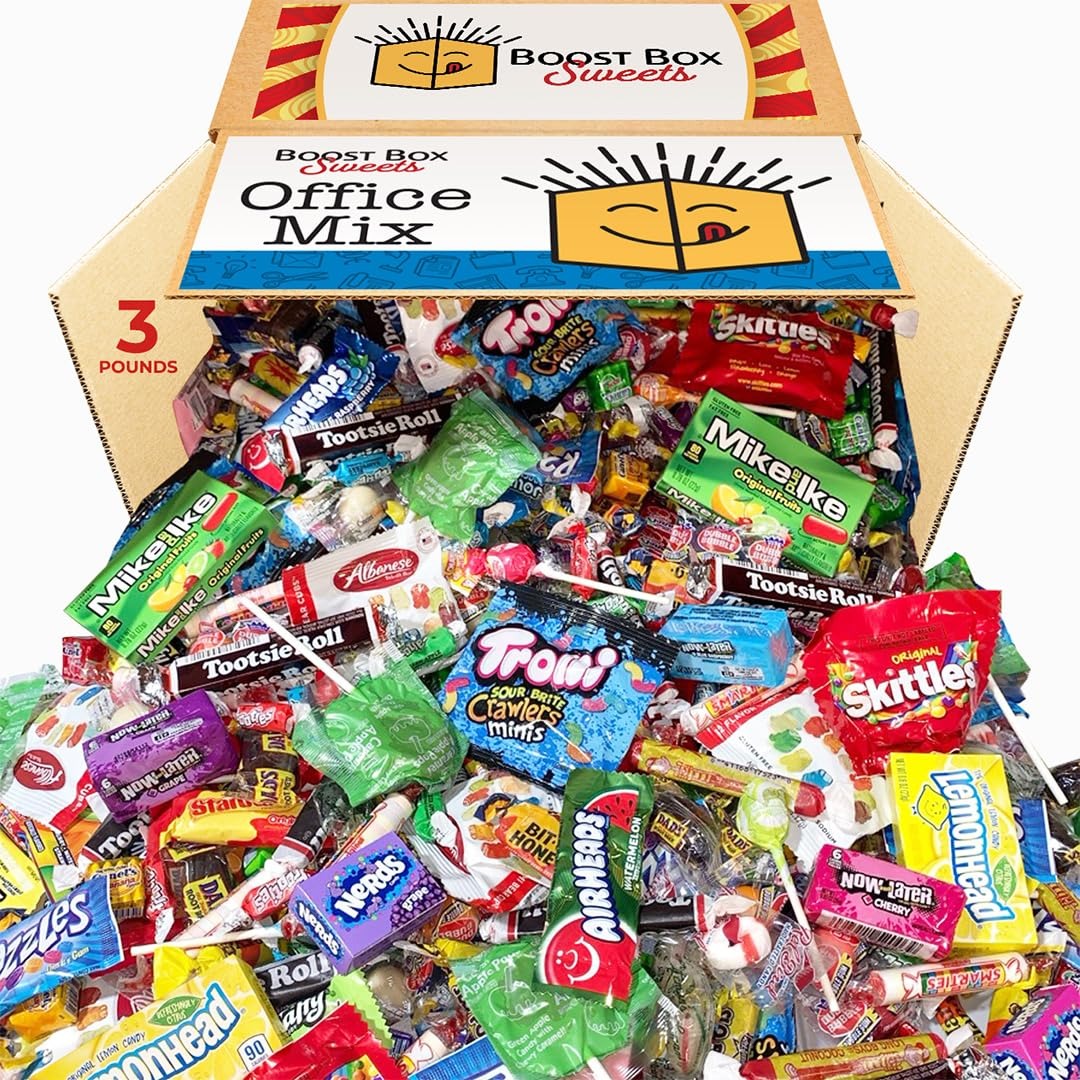
Item Name: Candy Mix Valentines Candy Assorted Candy Variety Pack Bulk Candy Individually Wrapped (3 Pound)
Bullet Point 1: Boost Box Sweets Office Candy Mix Assortment Contains approximately 3 lbs of individually wrapped candy
Bullet Point 2: Candy dish candy that will be loved by people of all ages. Enjoy the sweet tastes of many of the classic candies you crave
Bullet Point 3: Mixed candy for parties, Christmas, Halloween trick or treat, claw machines, carnivals, office dishes, birthday parties, parades, pinatas, or any occasion for sweet treats
Bullet Point 4: Candy mix may include Charms Mini Pops, Dad's Root Beer Barrels, Dubble Bubble 1" Gumballs, Atkinson's Mary Janes, Peanut Butter Bars, Slo Pokes, Bit O Honey Candy, Dubble Bubble Gum, Bubbaloo Gum, Tootsie Frooties, Canels Gum, Fruit Barrels, Leman's Football Mints, Long Boy Juniors, Peppermint Puffs, Red & White Mint Twists, Smarties and Tootsie Roll Midgees . Item is a variety mix and MAY NOT INCLUDE ALL LISTED CANDY
Bullet Point 5: Carnival candy individually wrapped and repackaged in our Boost Box Sweet's facility that may contain milk, soy, peanuts, tree nuts, eggs, wheat and all other allergens.
Product Description: Boost Box Sweet's Office Mix is a blend of premium assorted individually wrapped candy which may include Charms Mini Pops, Dad's Root Beer Barrels, Dubble Bubble 1" Gumballs, Atkinson's Mary Janes, Peanut Butter Bars, Slo Pokes, Bit O Honey Candy, Dubble Bubble Gum, Bubbaloo Gum, Tootsie Frooties, Canels Gum, Fruit Barrels, Leman's Football Mints, Long Boy Juniors, Peppermint Puffs, Red & White Mint Twists, Smarties and Tootsie Roll Midgees
Value: 48.0
Unit: Ounce

Price: 21.99